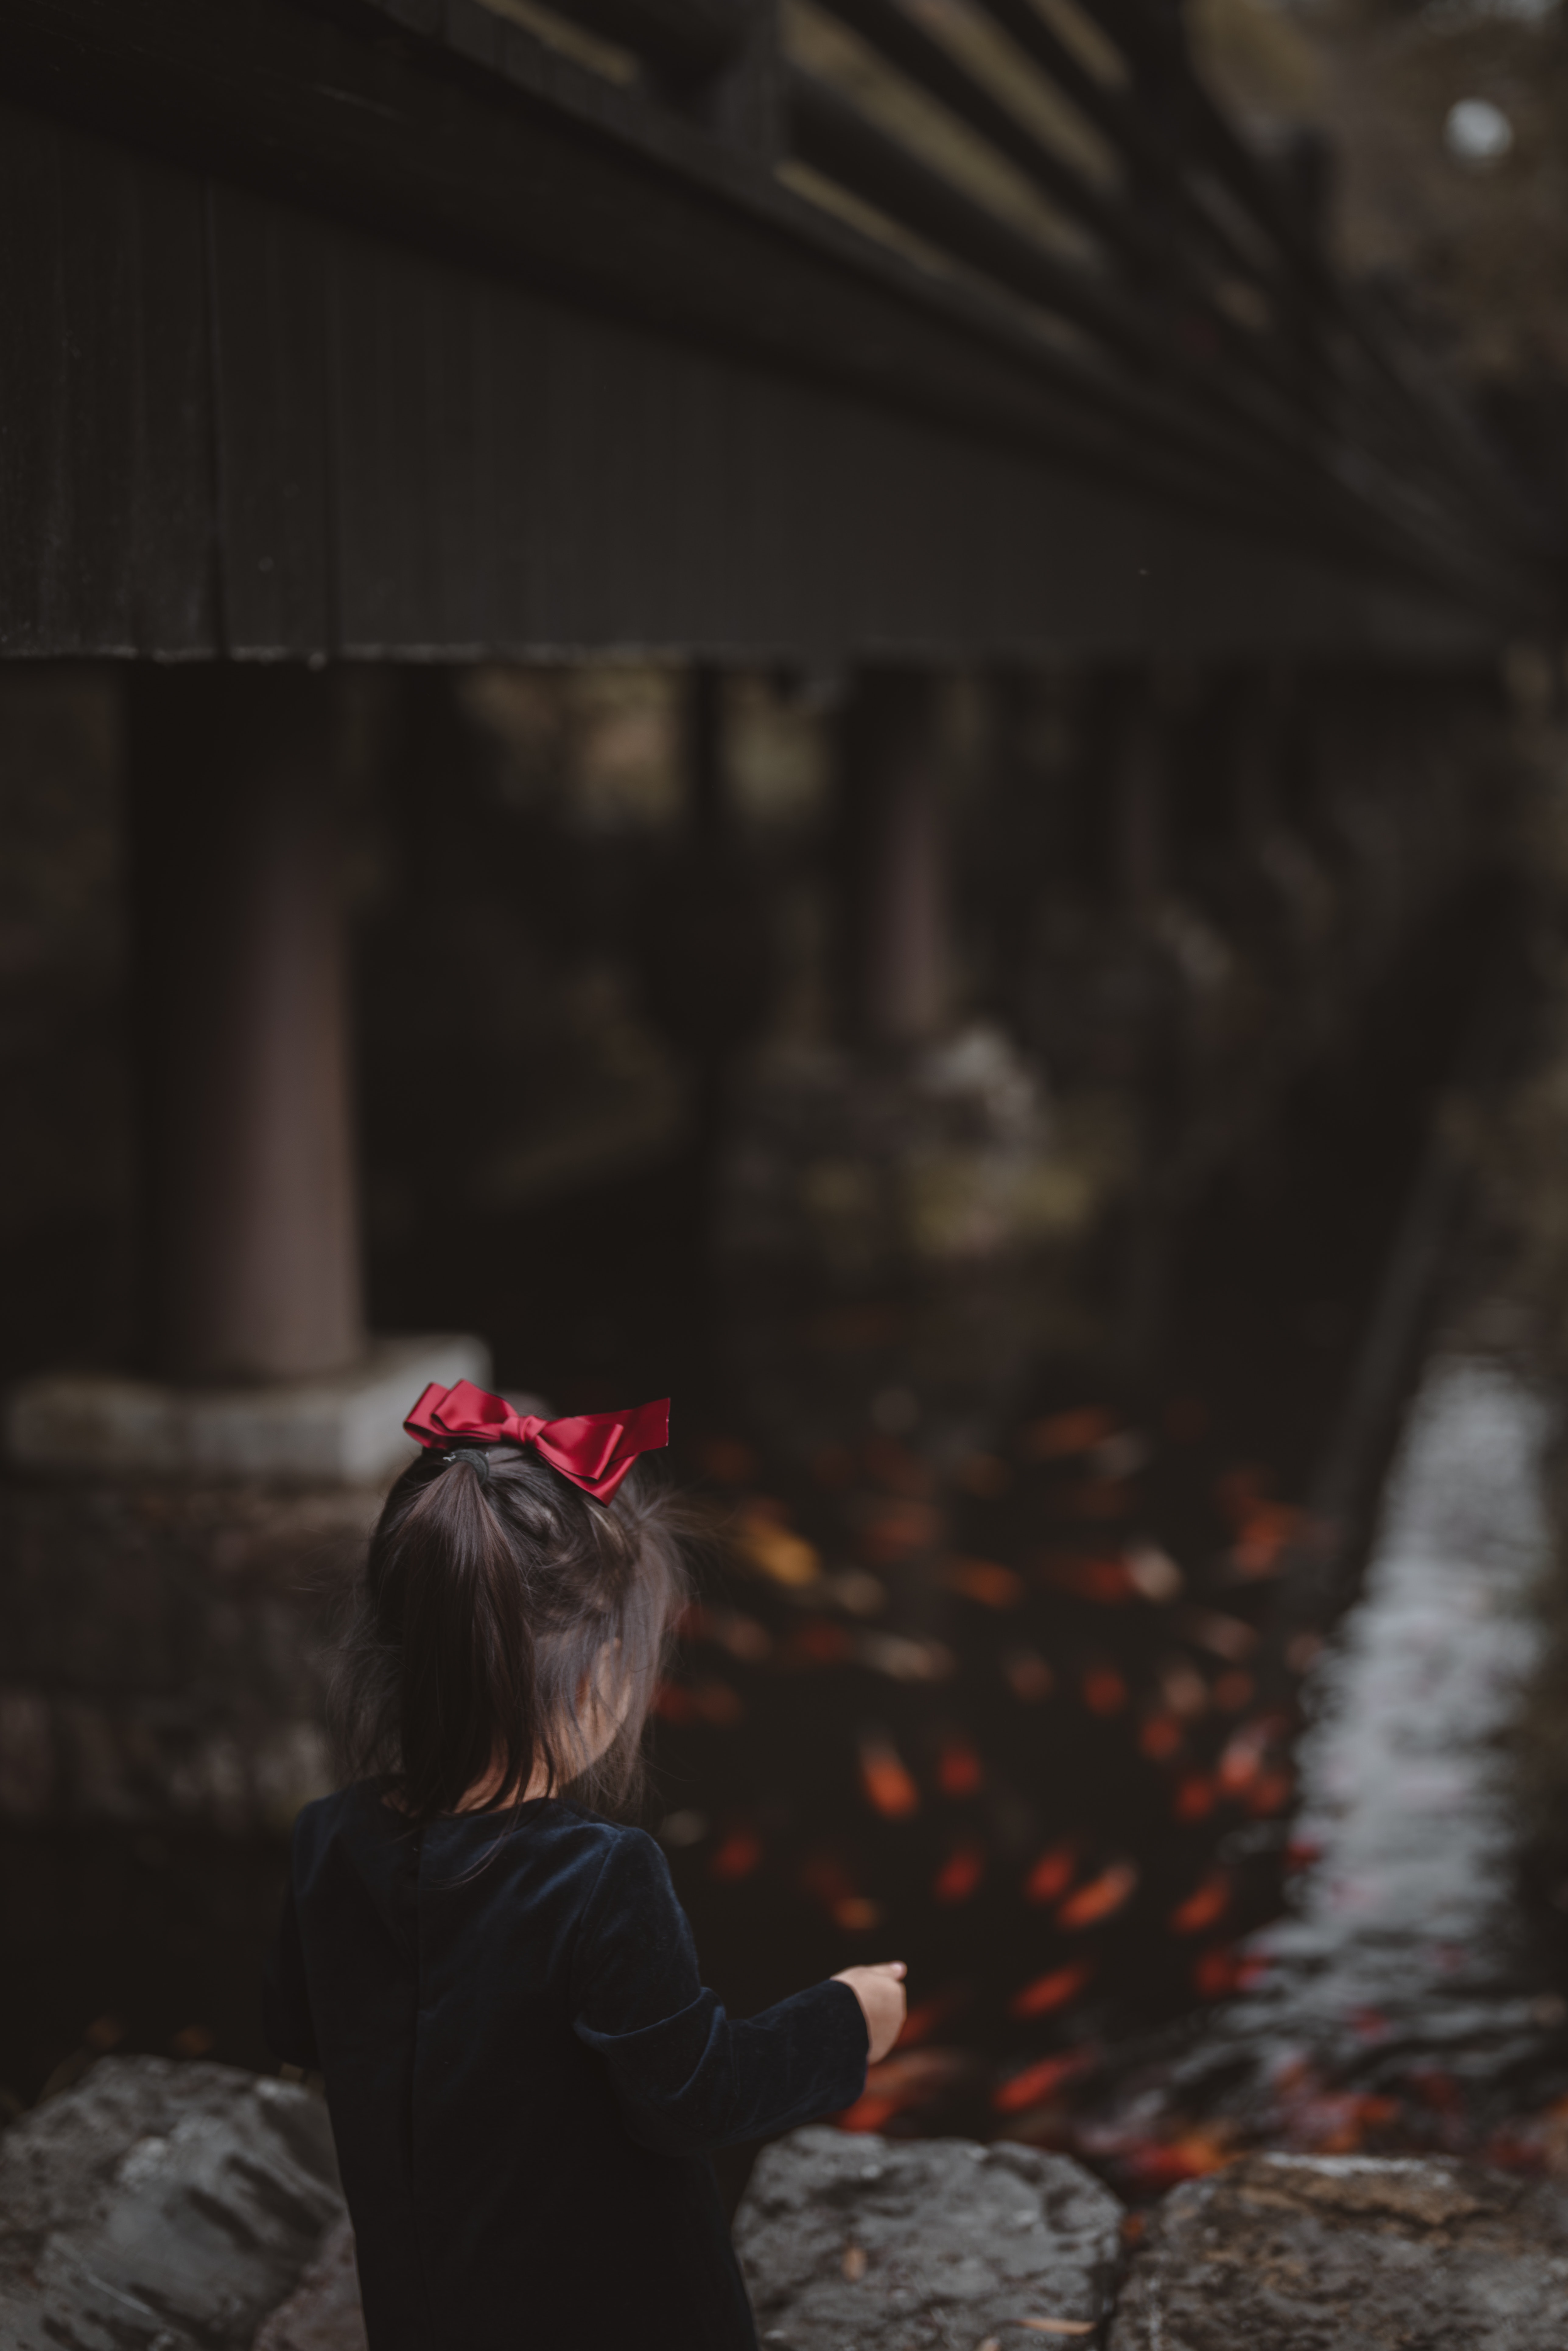
natural, water, hairstyle, leaf, flash photography, temple, wood, black hair, Tints and shades, People in nature, darkness, lake, child, sitting, rock, shadow, grass, street, night, reflection, autumn, leisure, evening, forest, hoodie, portrait photography, tourism